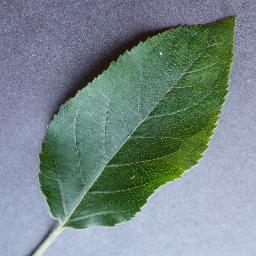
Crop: apple
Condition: healthy